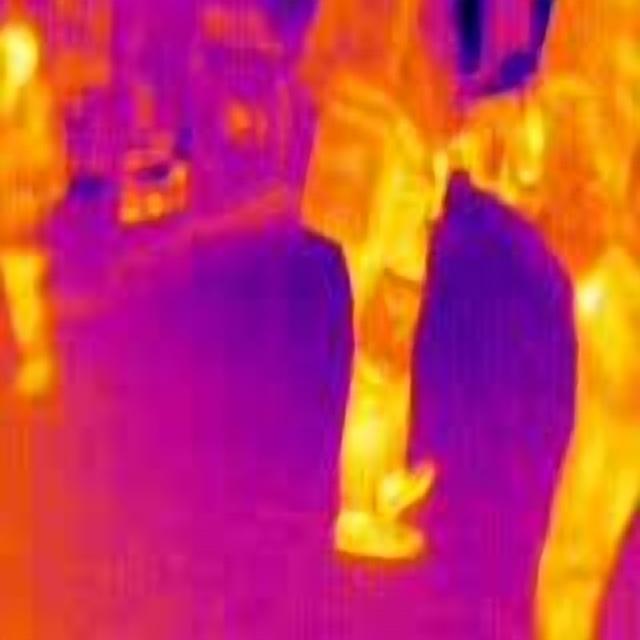
Detected objects:
label: person
label: person
label: person